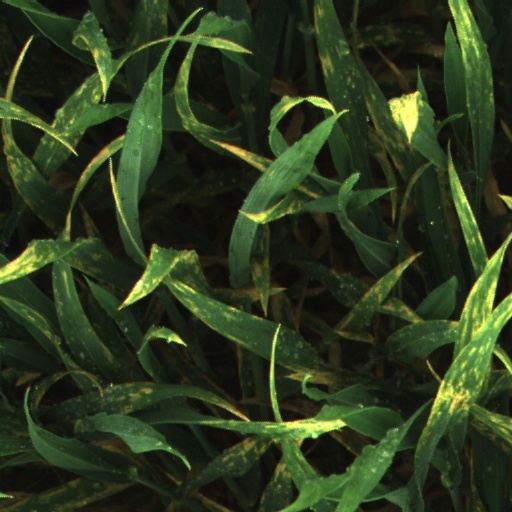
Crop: wheat